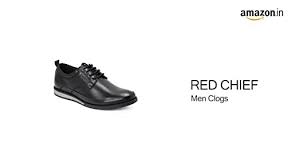
Label: Clog